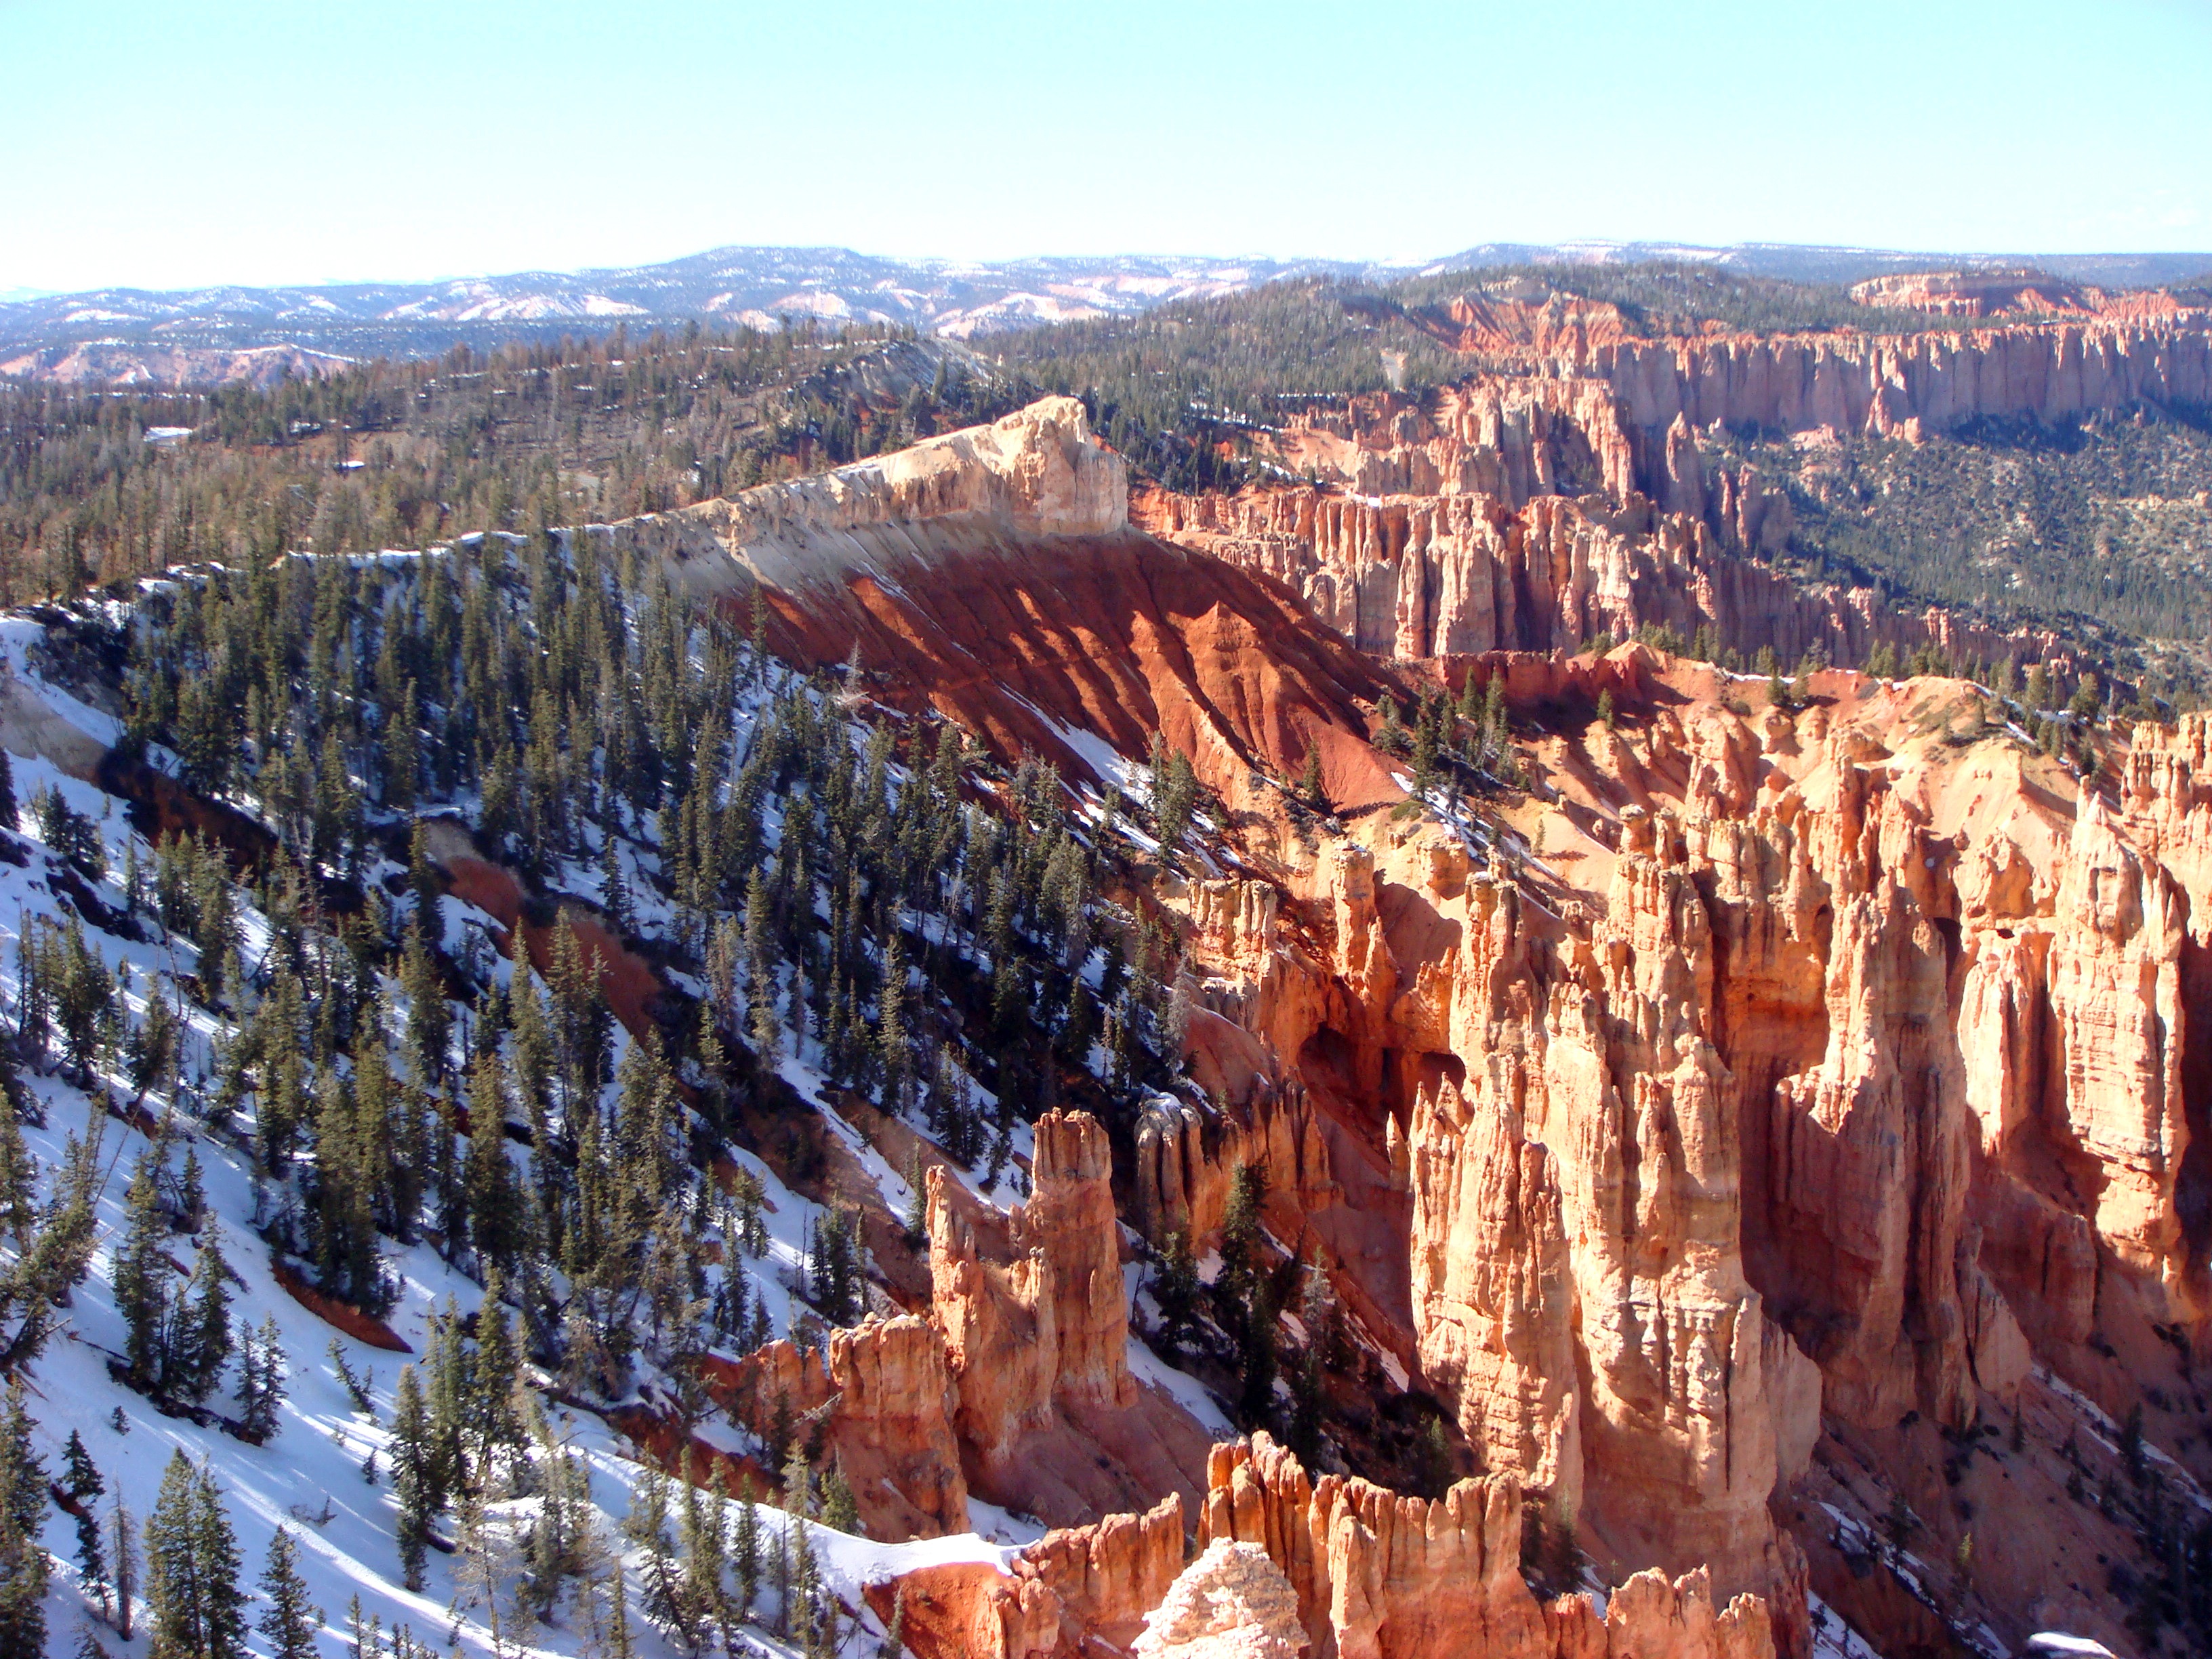
landscape, nature, mountain range, travel, formation, park, usa, holiday, canyon, terrain, national park, erosion, united states, geology, utah, bryce canyon, hoodoos, rock formations, landform, bryce canyon national park, geographical feature, geological formations, sandstone formations, hoodoovorming